Military history of Canada

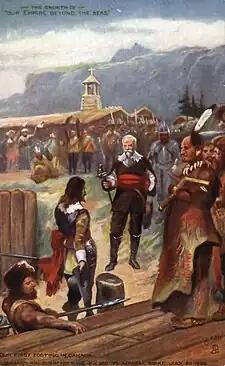
David Kirke accepting the surrender of Quebec from Samuel de Champlain, 1629

Hostilities resumed between the two sides in 1658 when the French withdrew their Iroquois missions. After years of expansionist campaigns in the mid-1650s, the outbreak of a wider front in 1659 and 1660 strained the Confederacy. To secure a favourable peace, the French sent the Carignan-Salières Regiment in 1665, the first uniformed professional soldiers station in Canada, and whose members formed the core of the Compagnies Franches de la Marine militia. The regiment's arrival led the Iroquois to agree to peace in 1667.